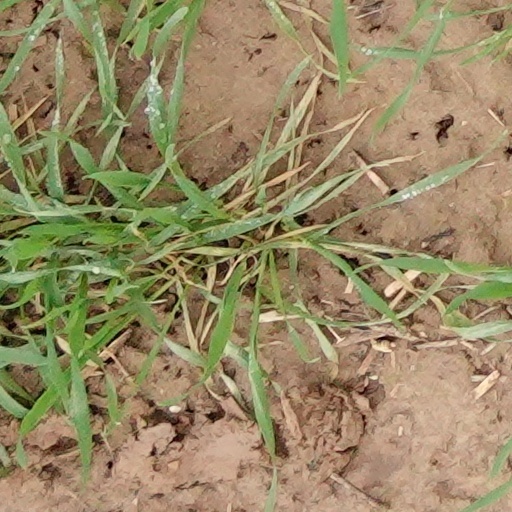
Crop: wheat